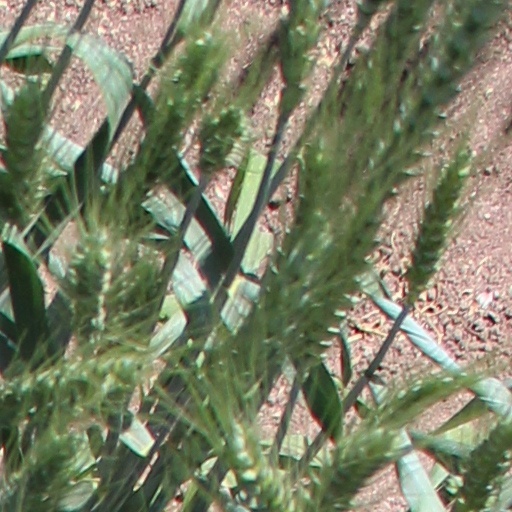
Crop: wheat